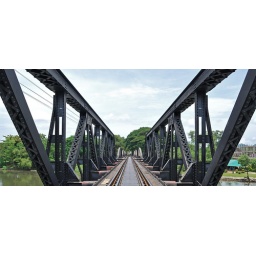
The bridge of the river Kwai featured in the Movie, Thailand.